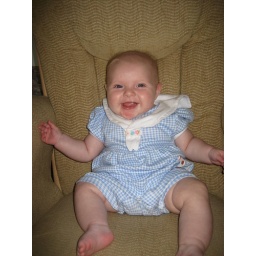
happy little girl in blue